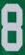
Number: 8